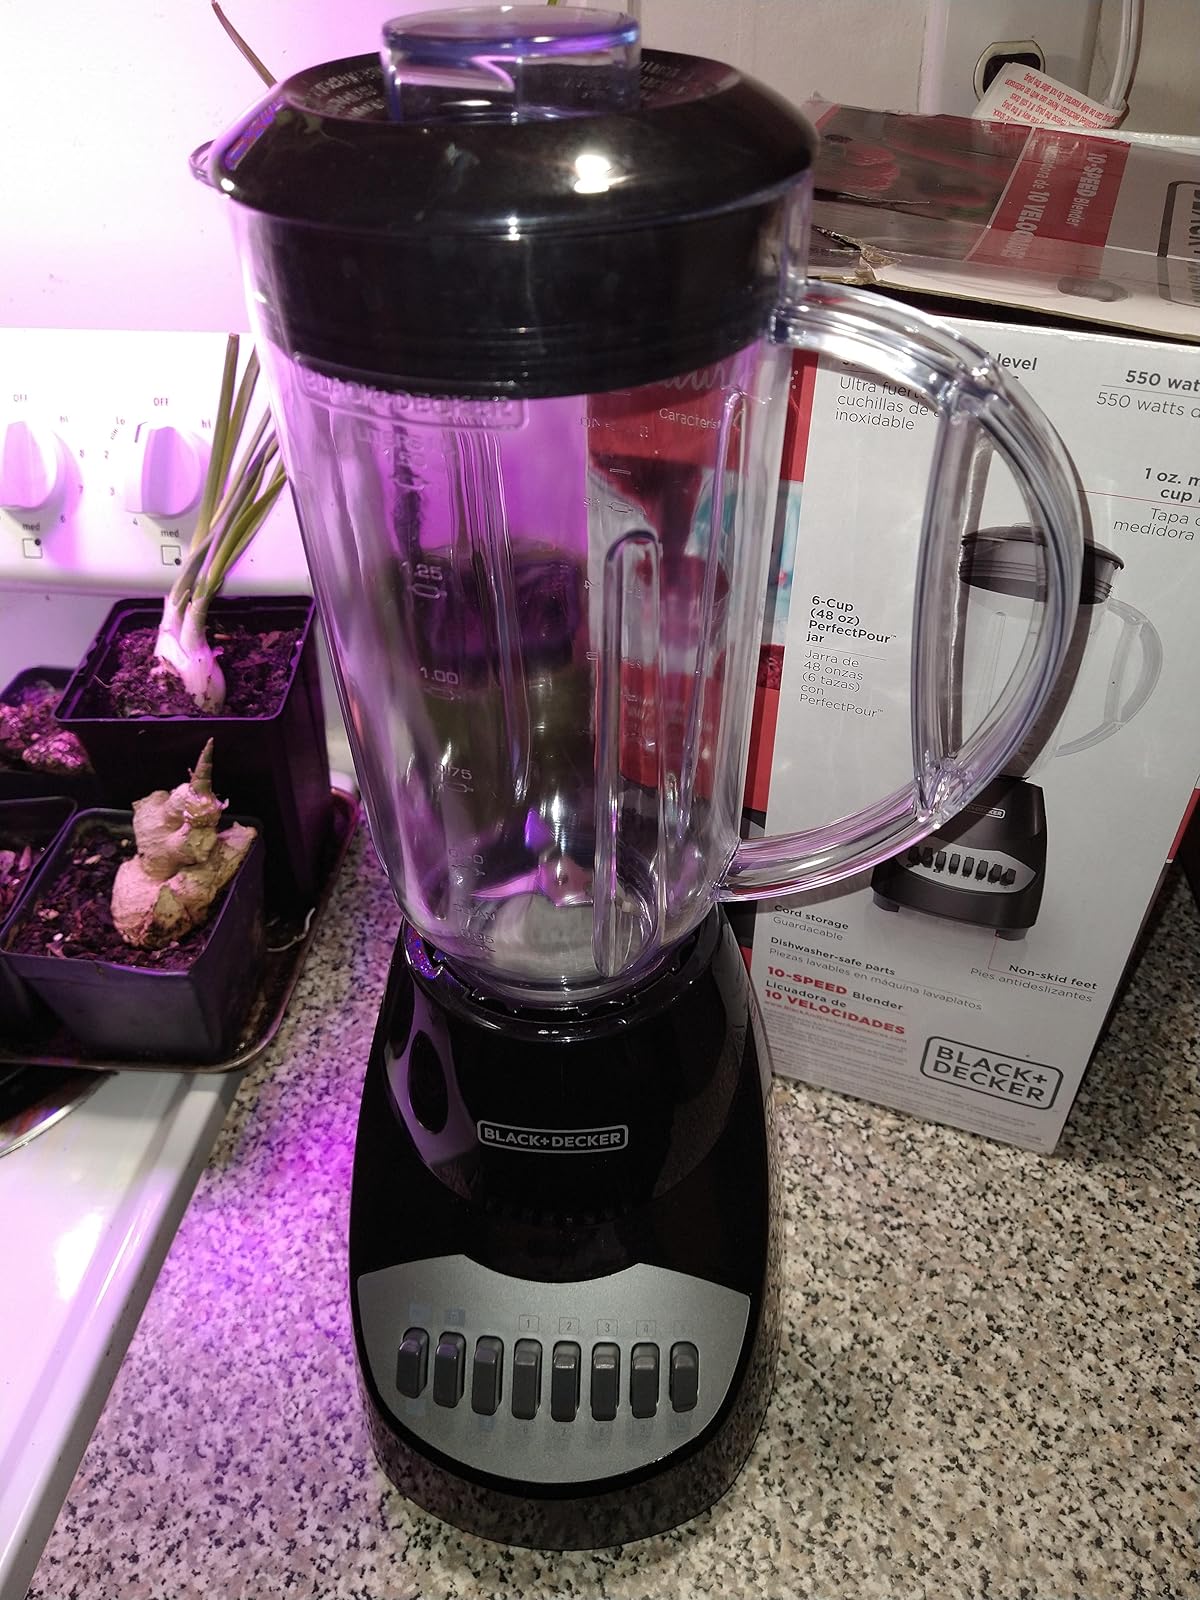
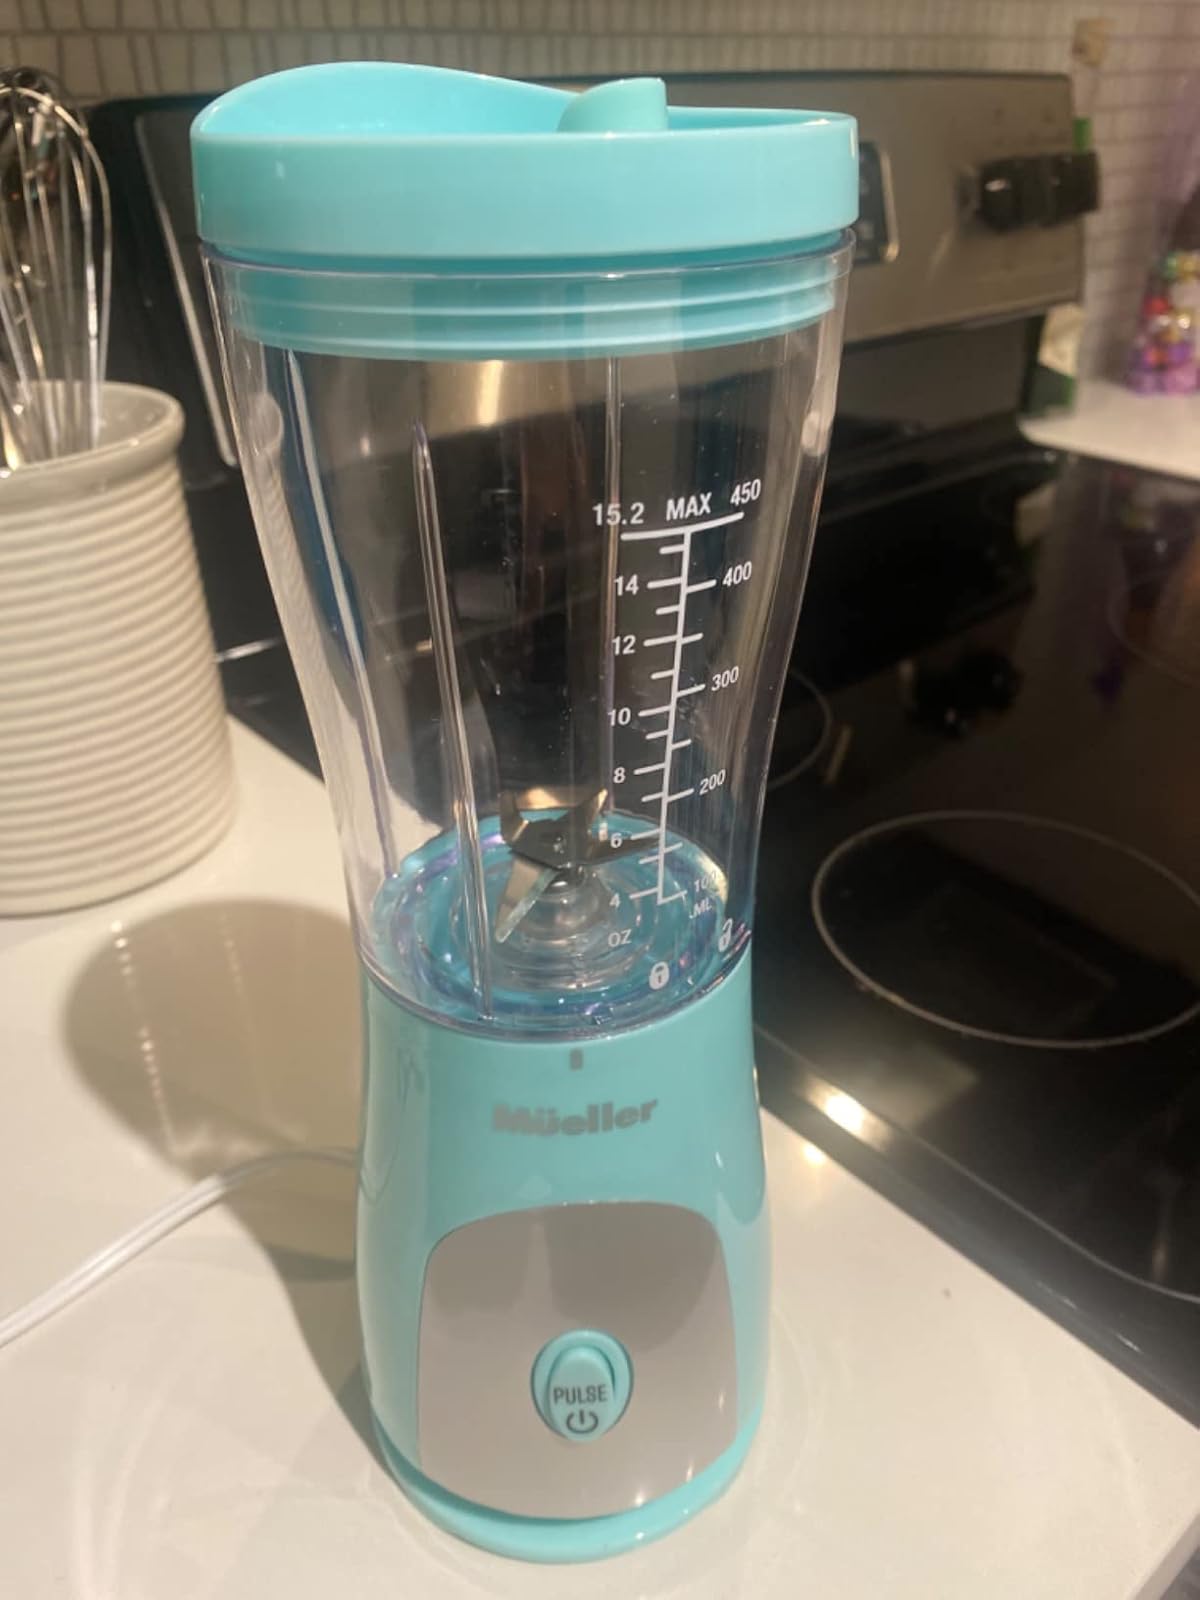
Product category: items_blender
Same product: no